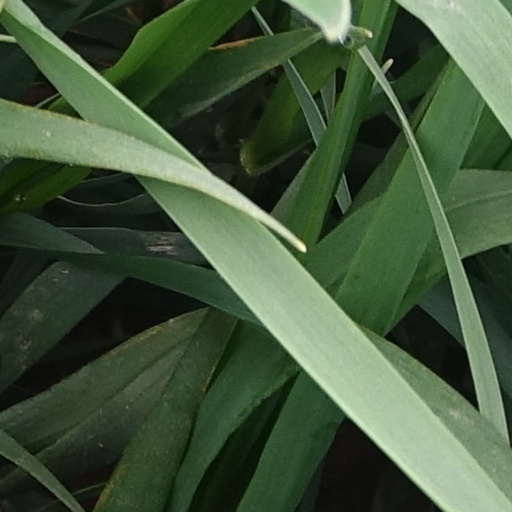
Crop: wheat